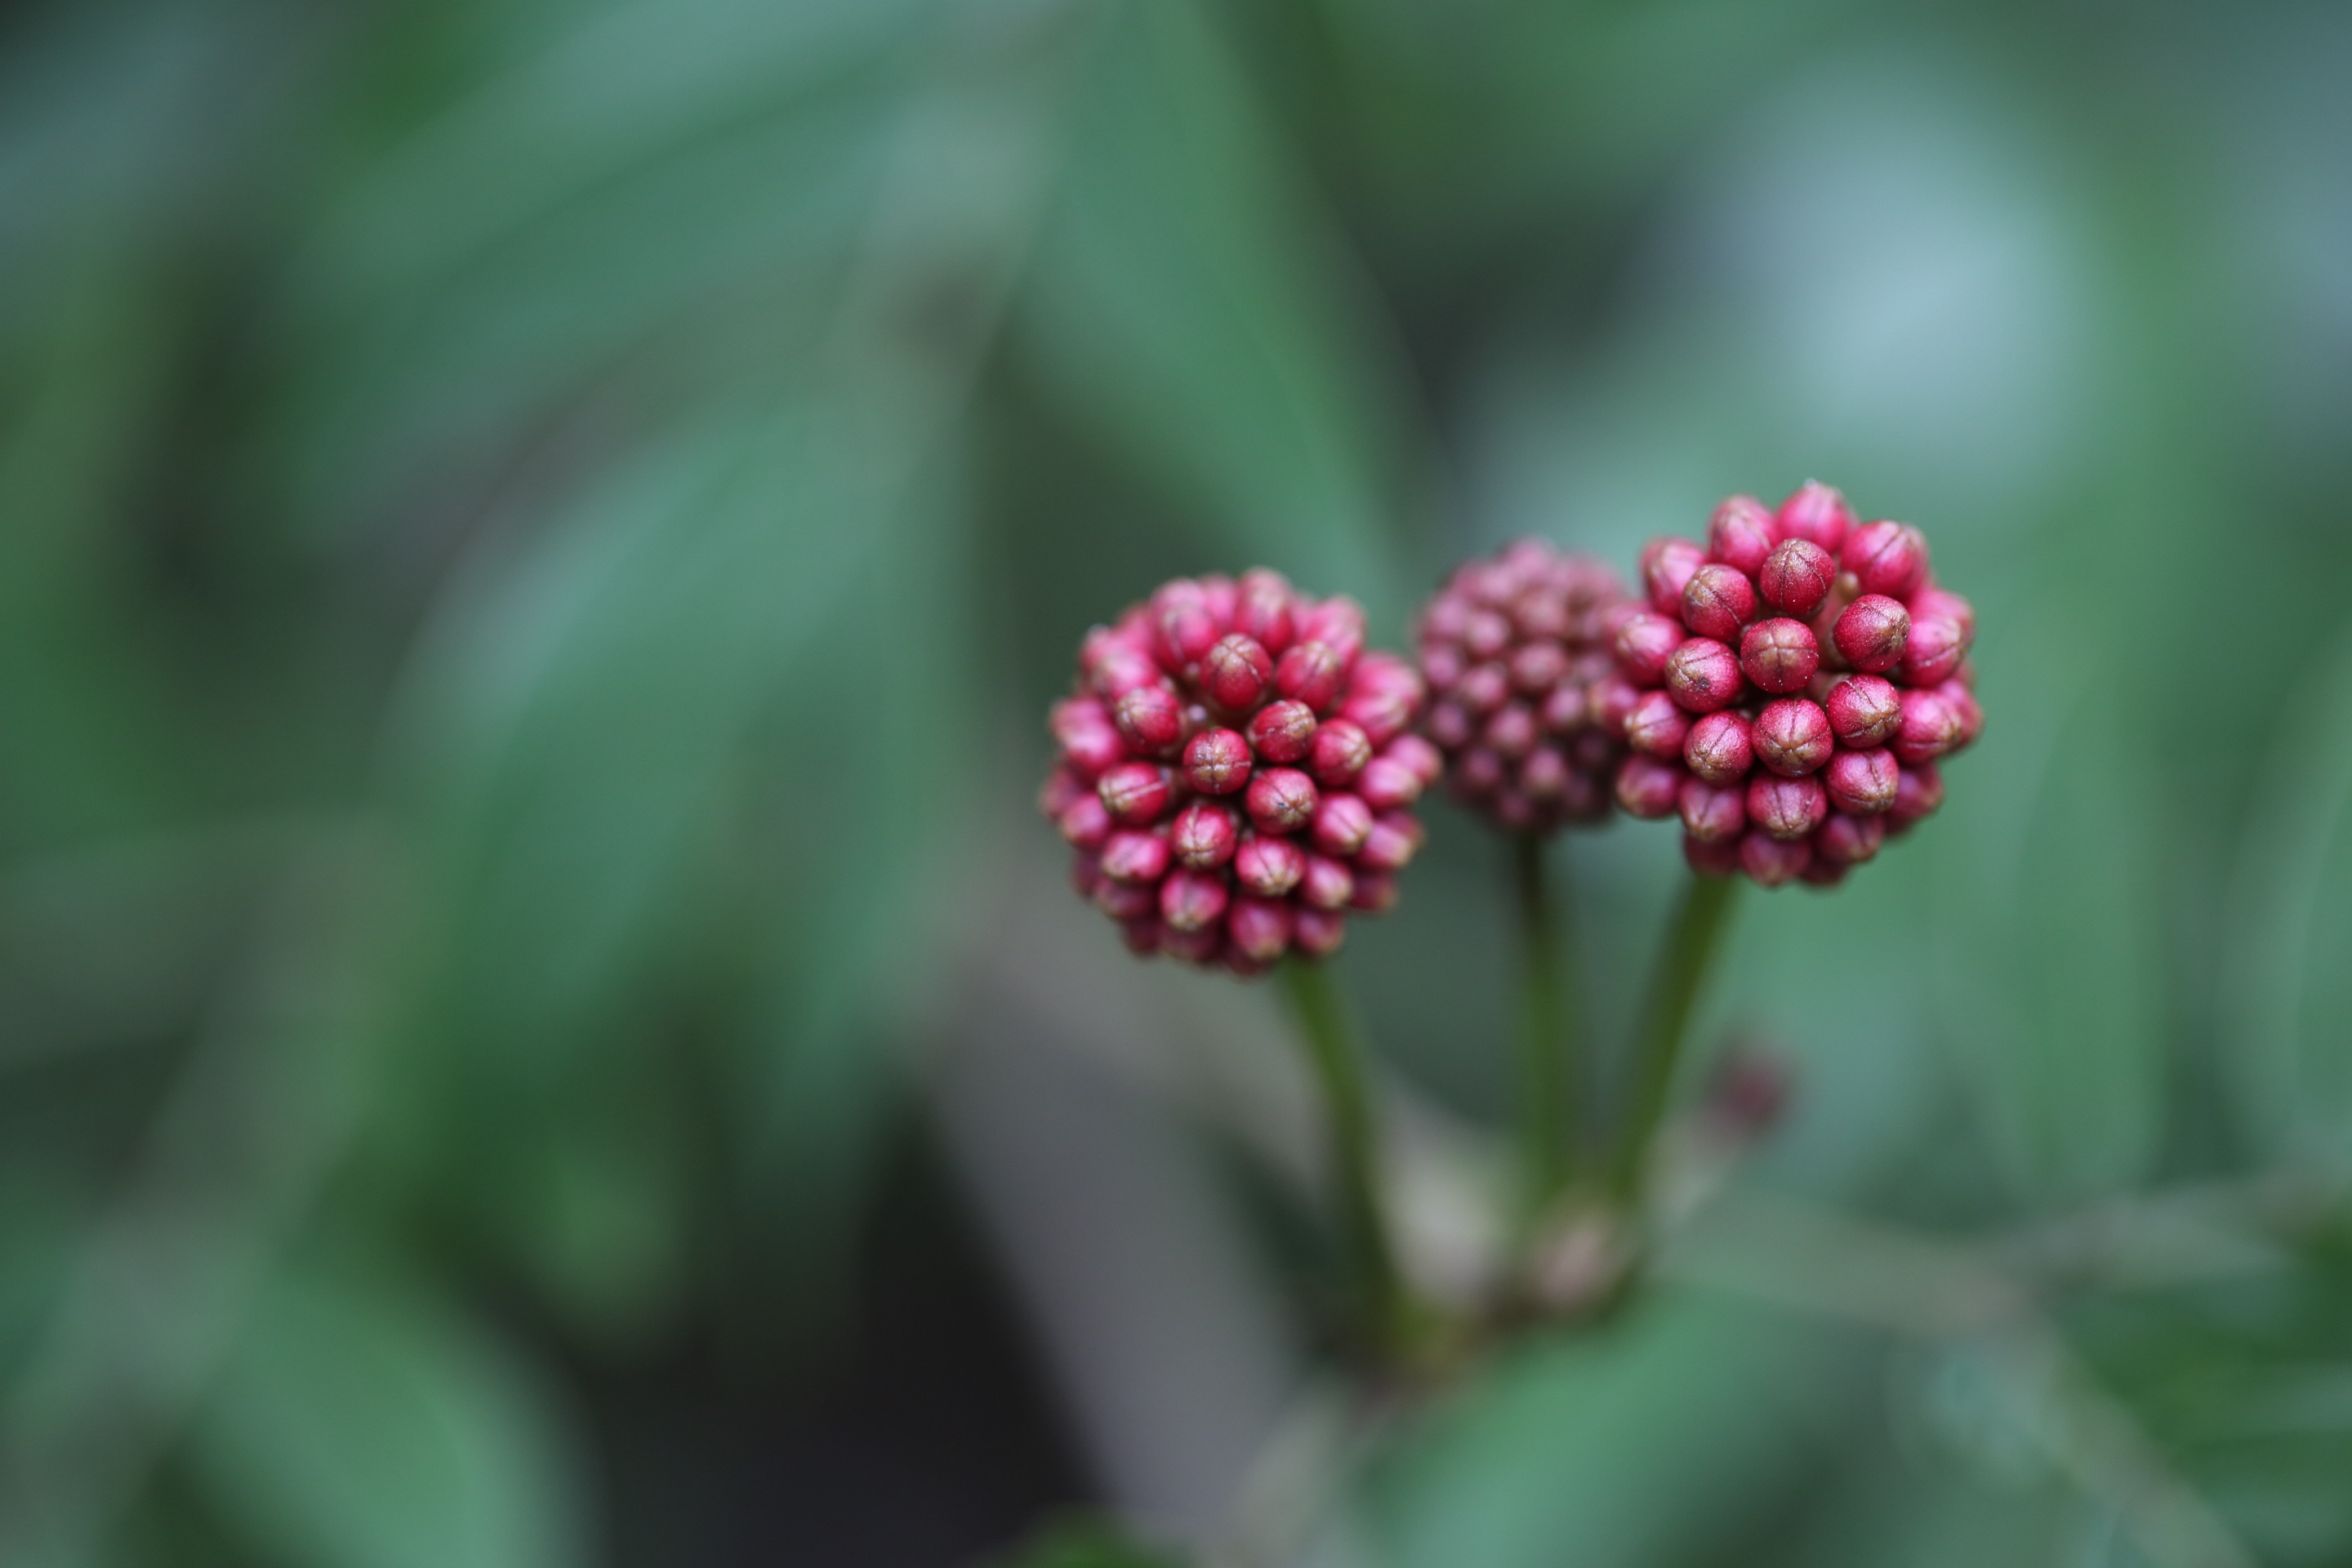
nature, outdoor, blossom, plant, photography, leaf, flower, petal, spring, green, red, color, grow, botany, flora, life, wildflower, close up, macro photography, flowering plant, plant stem, land plant